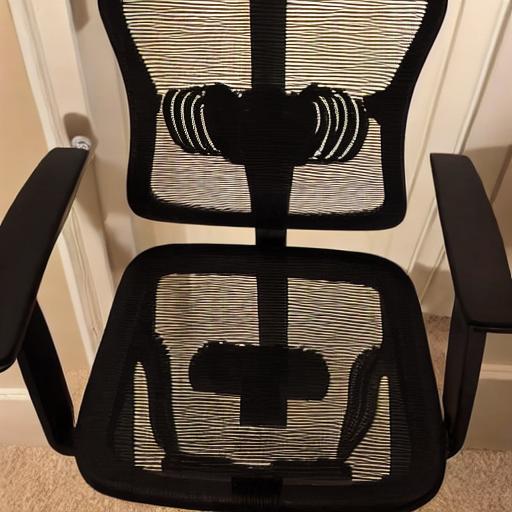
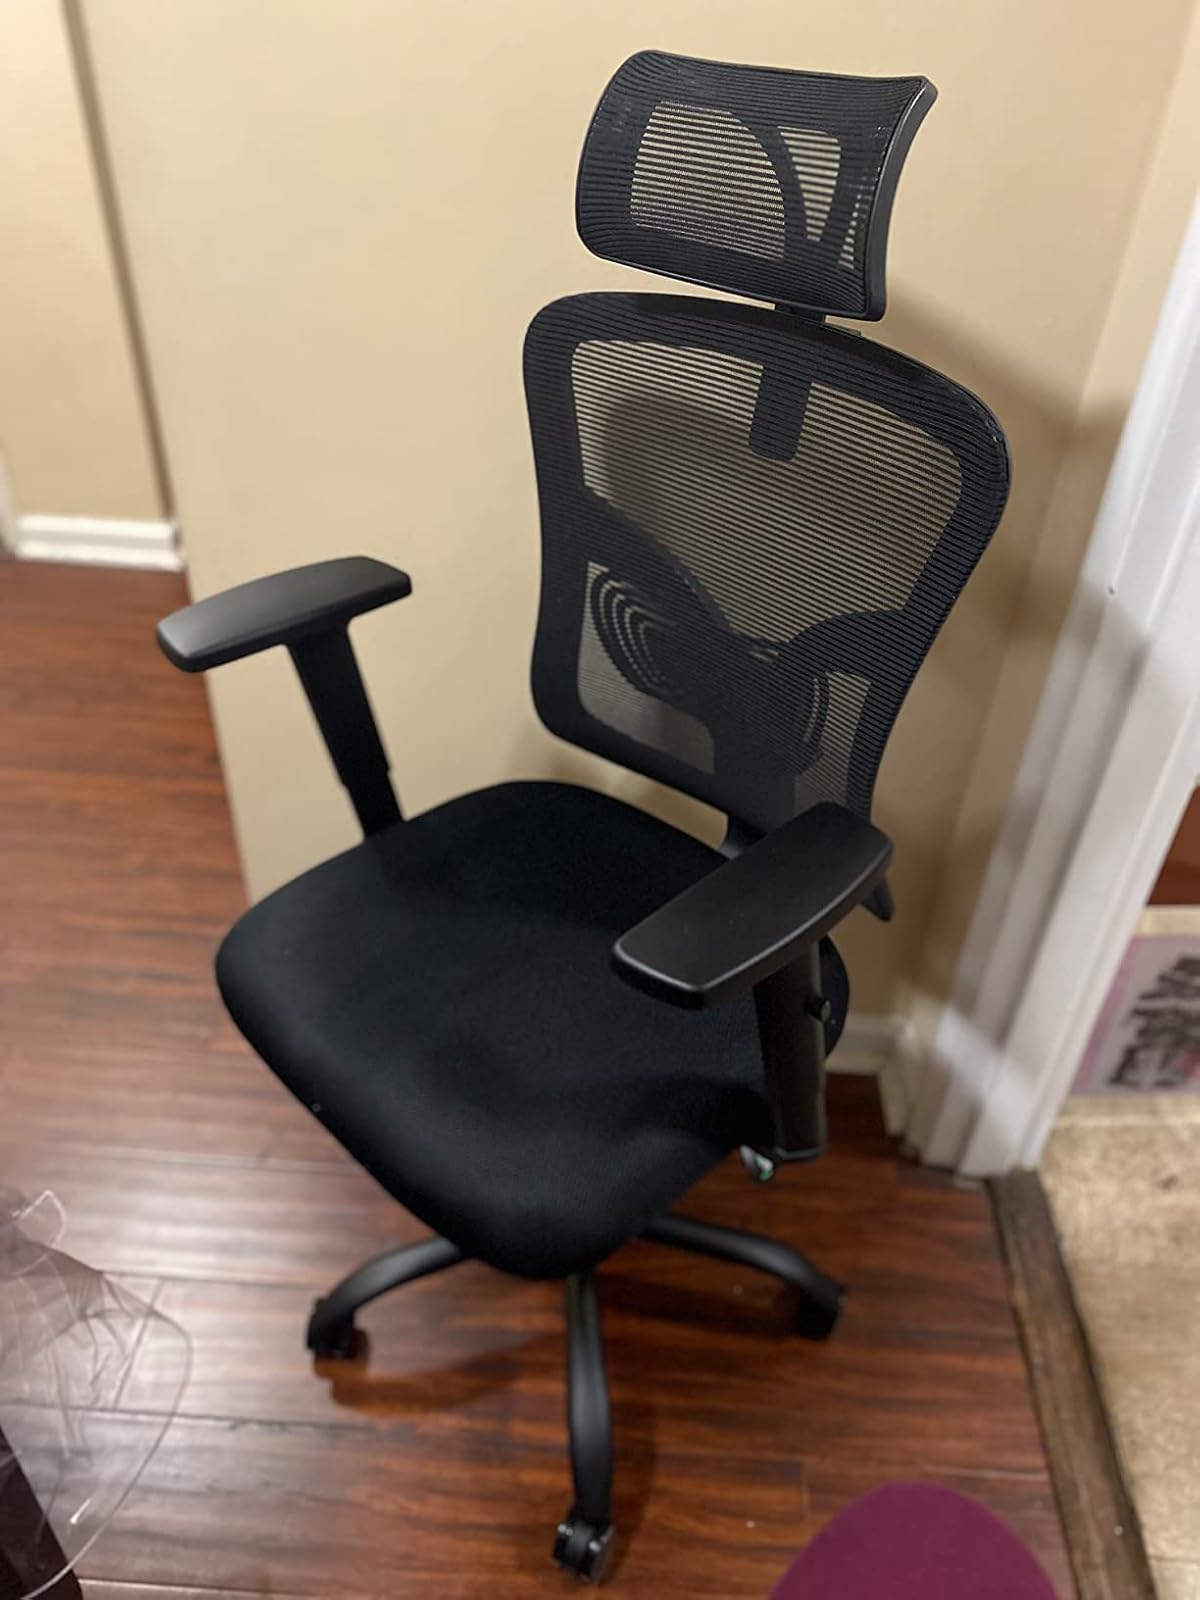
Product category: items_chair
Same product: no